Solar neutrino

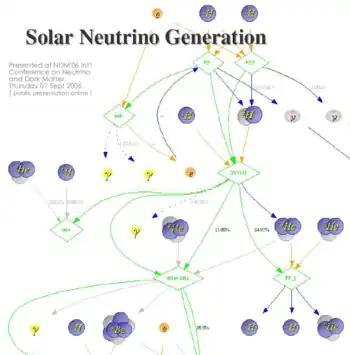
Solar Neutrino Generation

The Borexino detector is located at the Laboratori Nazionali de Gran Sasso, Italy. Borexino is an actively used detector, and experiments are on-going at the site. The goal of the Borexino experiment is measuring low energy, typically below 1 MeV, solar neutrinos in real-time. The detector is a complex structure consisting of photomultipliers, electrons, and calibration systems making it equipped to take proper measurements of the low energy solar neutrinos. Photomultipliers are used as the detection device in this system as they are able to detect light for extremely weak signals.